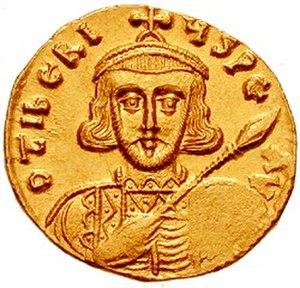
La liste des empereurs byzantins présente les empereurs de l'Empire byzantin. À partir du règne d'Héraclius, les empereurs portent le titre de basileus.